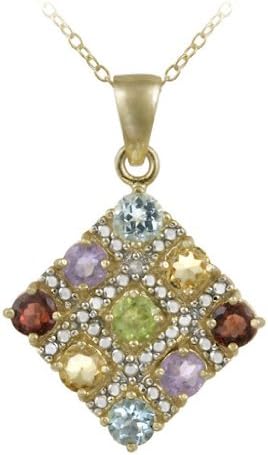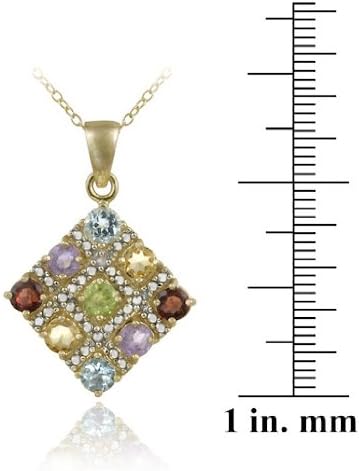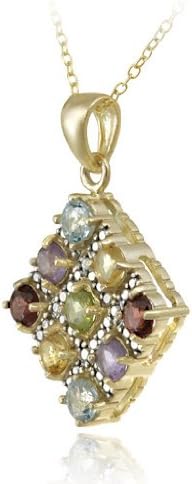
Gold Tone over Sterling Silver Multi Color Gemstone & Diamond Accent Diamond Shape Pendant
Category: AMAZON FASHION
Discover this timeless treasure. Diamond shaped pendant crafted of Gold Tone over Sterling Silver with amethyst, citrine, peridot and topaz stones surrounding one genuine diamond accent set in a pave design. Includes an 18 inch silver rolo chain. Total gem weight: 2.54ct, total diamond weight: .01ct.
Features: Diamond has less than 17 facets